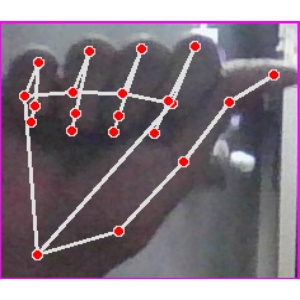
अक्षर: छ